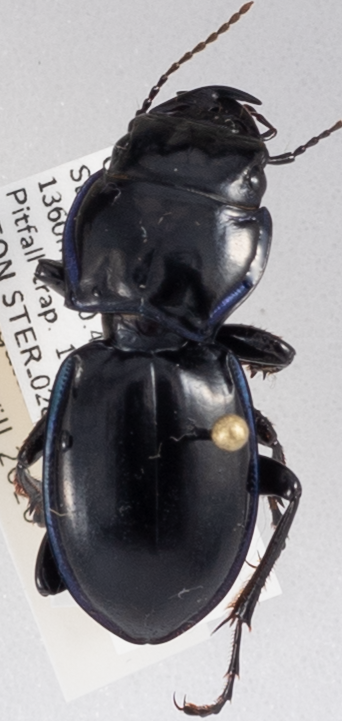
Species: Pasimachus elongatus
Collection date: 2019-09-18
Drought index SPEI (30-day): -0.26
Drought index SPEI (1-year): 0.454
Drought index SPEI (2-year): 0.8